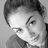
Emotion: neutral